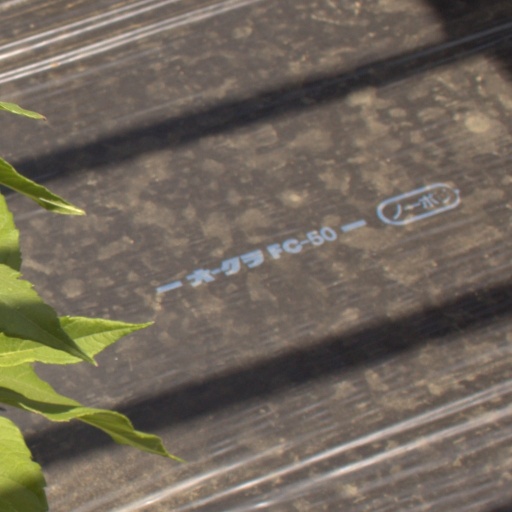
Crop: Jerusalem artichoke